List of mountains and hills of Hesse

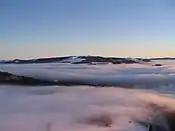
Wasserkuppe(Rhön)

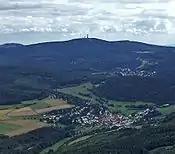
Großer Feldberg(Taunus)

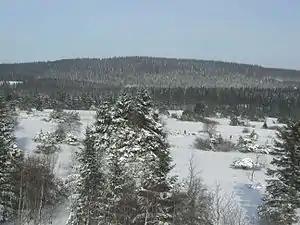
Langenberg(Rothaargebirge)

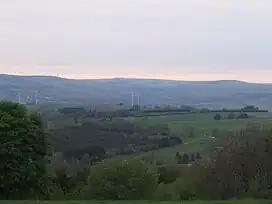
Taufstein(Vogelsberg)

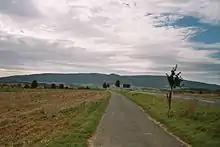
Kasseler Kuppe(Hoher Meißner)

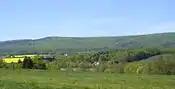
Wüstegarten(Kellerwald)

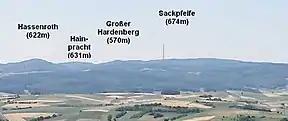
Sackpfeife(Hessian Hinterland)

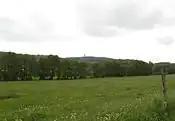
Höllberg(Westerwald)

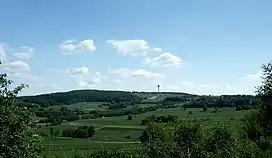
Eisenberg(Knüllgebirge)

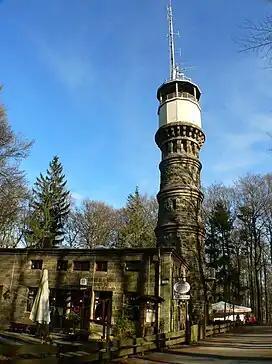
Hohes Gras(Habichtswald Uplands)

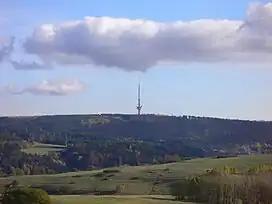
Angelburg(Gladenbach Uplands)

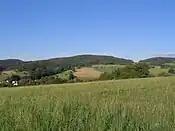
Neunkircher Höhe(Odenwald)

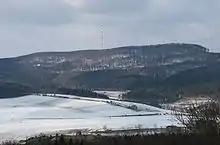
Rimberg(Fulda-Haune Tableland)

Clicking on the word "List" in the Lists column, takes you to a list of other mountains and hills in the selected region (some of which extend beyond the borders of Hesse). The table is sorted by height, but may be resorted by clicking on the symbol in the appropriate column header.